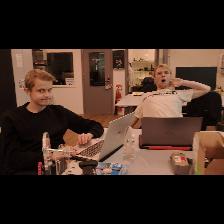
Label: Human